Hitotsuse River

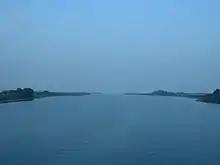

The Hitotsuse (Japanese:一ツ瀬川) is a fresh water river located in Miyazaki Prefecture in southern Japan. It drains to the ocean.